Mantle Hood

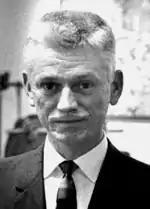
A portrait of Mantle Hood taken in 1960.

Mantle Hood (June 24, 1918 – July 31, 2005) was an American ethnomusicologist. Among other areas, he specialized in studying gamelan music from Indonesia. Hood pioneered, in the 1950s and 1960s, a new approach to the study of music, and the creation of the first American university program devoted to ethnomusicology, at the University of California, Los Angeles (UCLA).